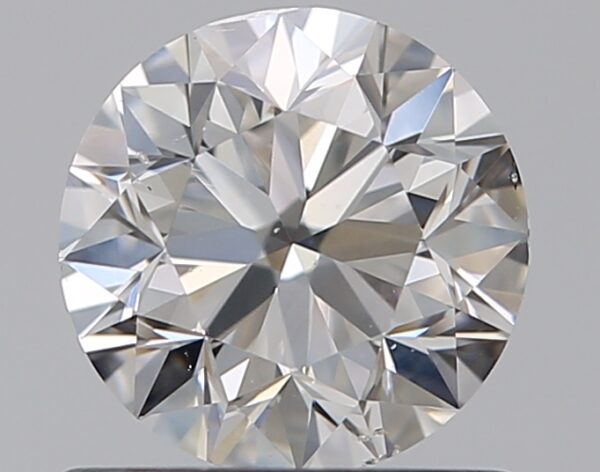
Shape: round
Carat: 0.8
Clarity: SI1
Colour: F
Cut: VG
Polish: VG
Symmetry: GD
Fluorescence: M
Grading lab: GIA
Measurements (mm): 5.77 x 5.82 x 3.73